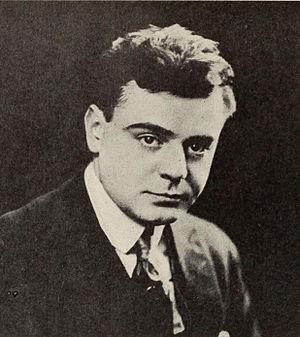
Eugene Mullin est un scénariste et réalisateur américain né le 18 décembre 1894 à Brooklyn, New York, décédé le 15 avril 1967 à Long Island.